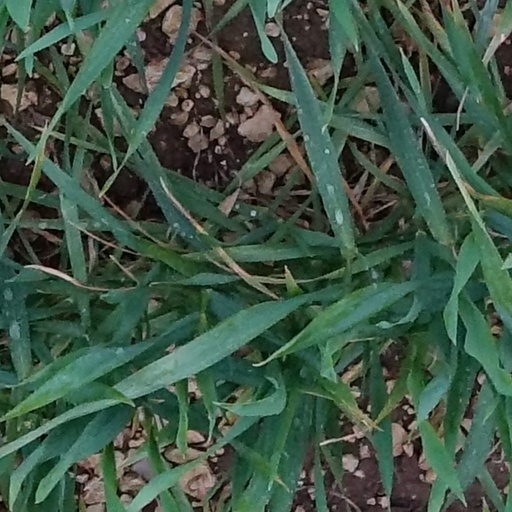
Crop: wheat